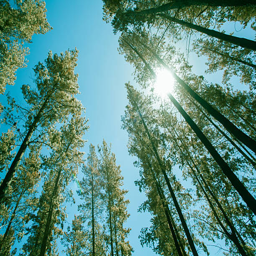
tall pine trees against the bright blue sky